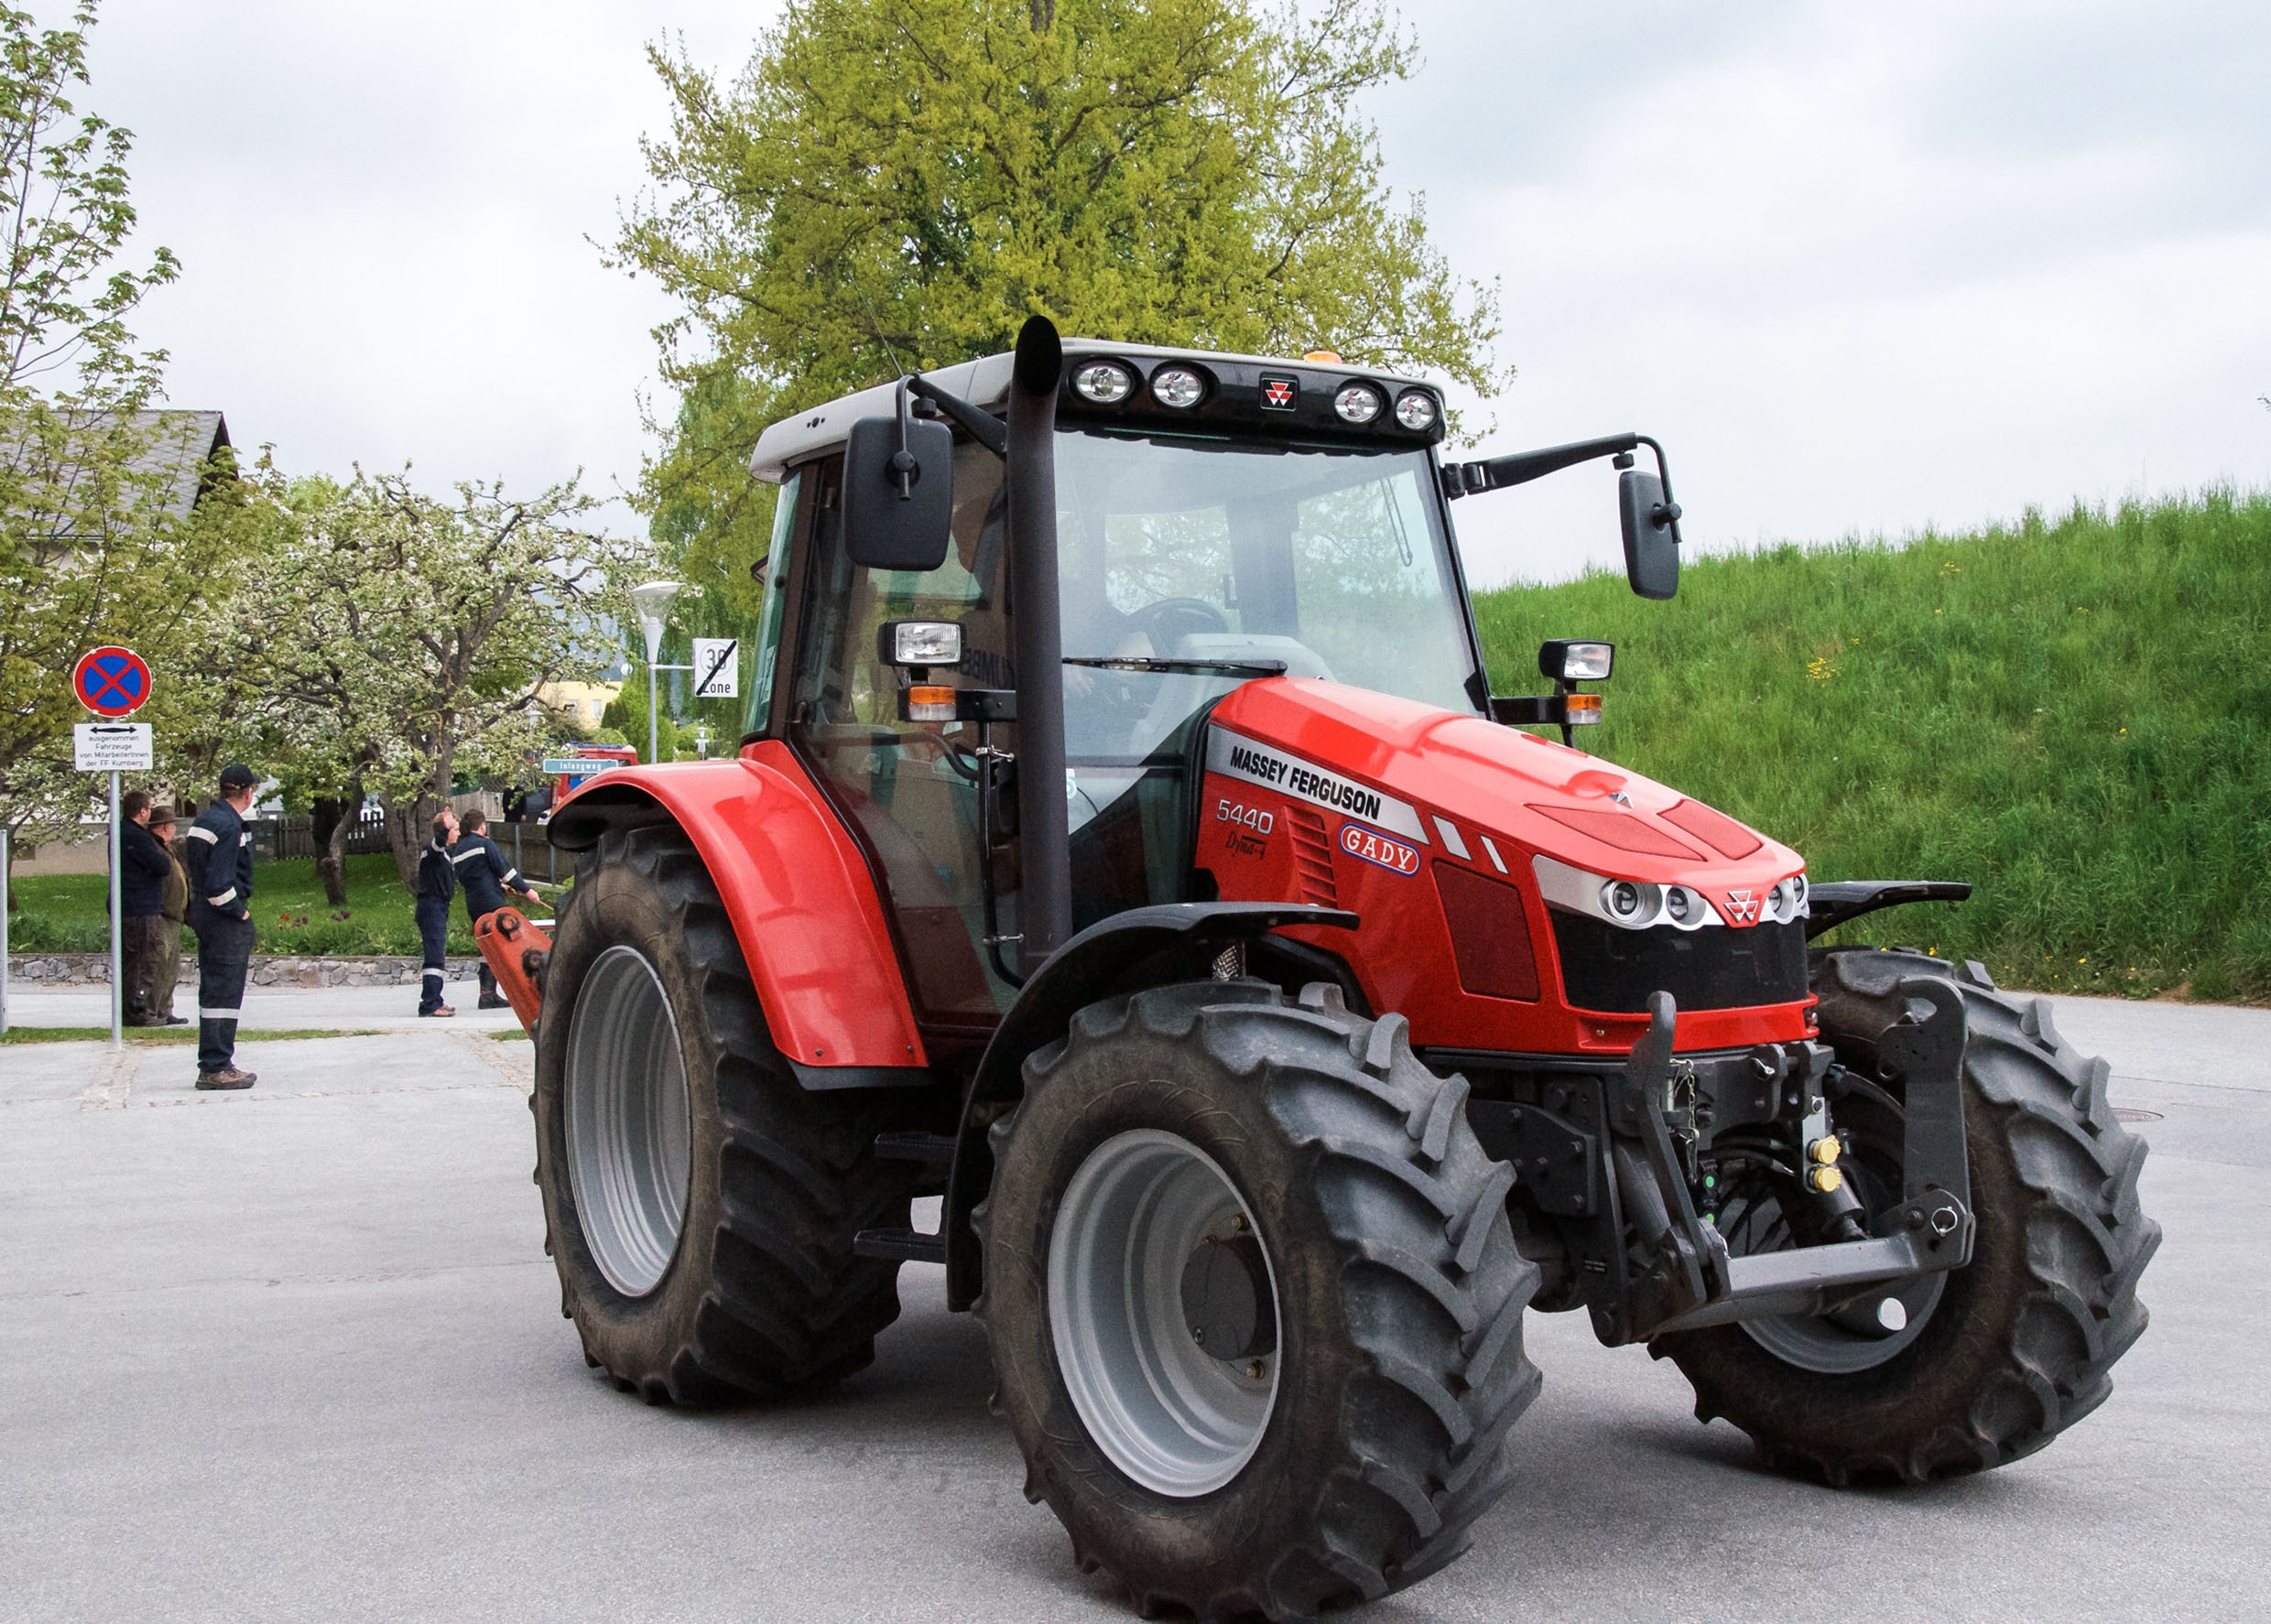
nature, tractor, vehicle, farmer, tractors, agricultural machinery, land vehicle